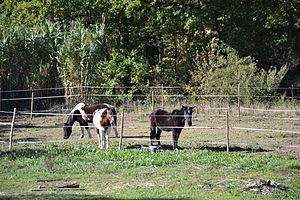
chevaux au pré près de Lafare
Les Dentelles de Montmirail, situées dans le département français de Vaucluse, sont une chaîne de montagne qui marque la limite occidentale des monts de Vaucluse. Elles sont situées au nord de Carpentras, au sud de Vaison-la-Romaine et à l'ouest du mont Ventoux. Leur point culminant est la crête de Saint-Amand à 722 mètres d'altitude.